EuroVoc

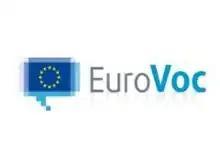
Logo

EuroVoc is a multilingual thesaurus (controlled vocabulary) maintained by the Publications Office of the European Union and hosted on the portal Europa. It exists in the 24 official languages of the European Union (Bulgarian, Croatian, Czech, Danish, Dutch, English, Estonian, Finnish, French, German, Greek, Hungarian, Irish, Italian, Latvian, Lithuanian, Maltese, Polish, Portuguese, Romanian, Slovak, Slovene, Spanish and Swedish) plus Albanian, Macedonian and Serbian, although the user interface is not yet available in these languages.